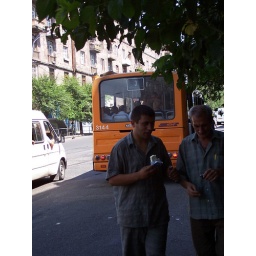
orange italian bus in yerevan